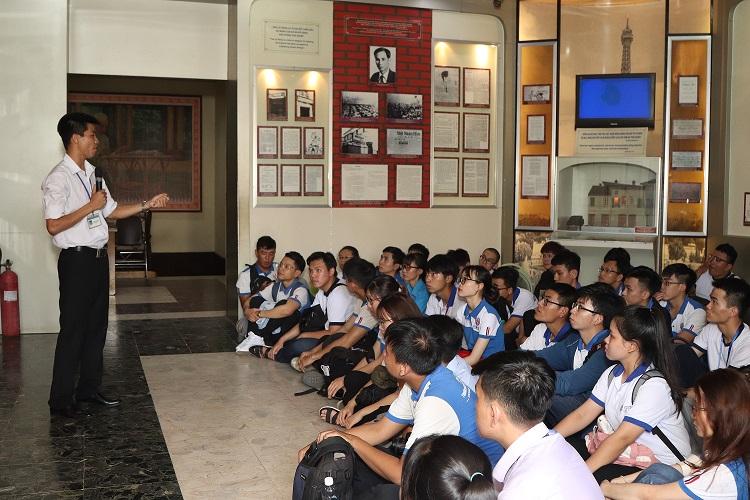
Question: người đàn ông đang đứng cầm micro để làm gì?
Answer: thuyết giảng cho các bạn học sinh